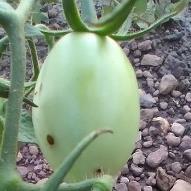
Crop: Tomato
Condition: helicoverpa-armigera-p